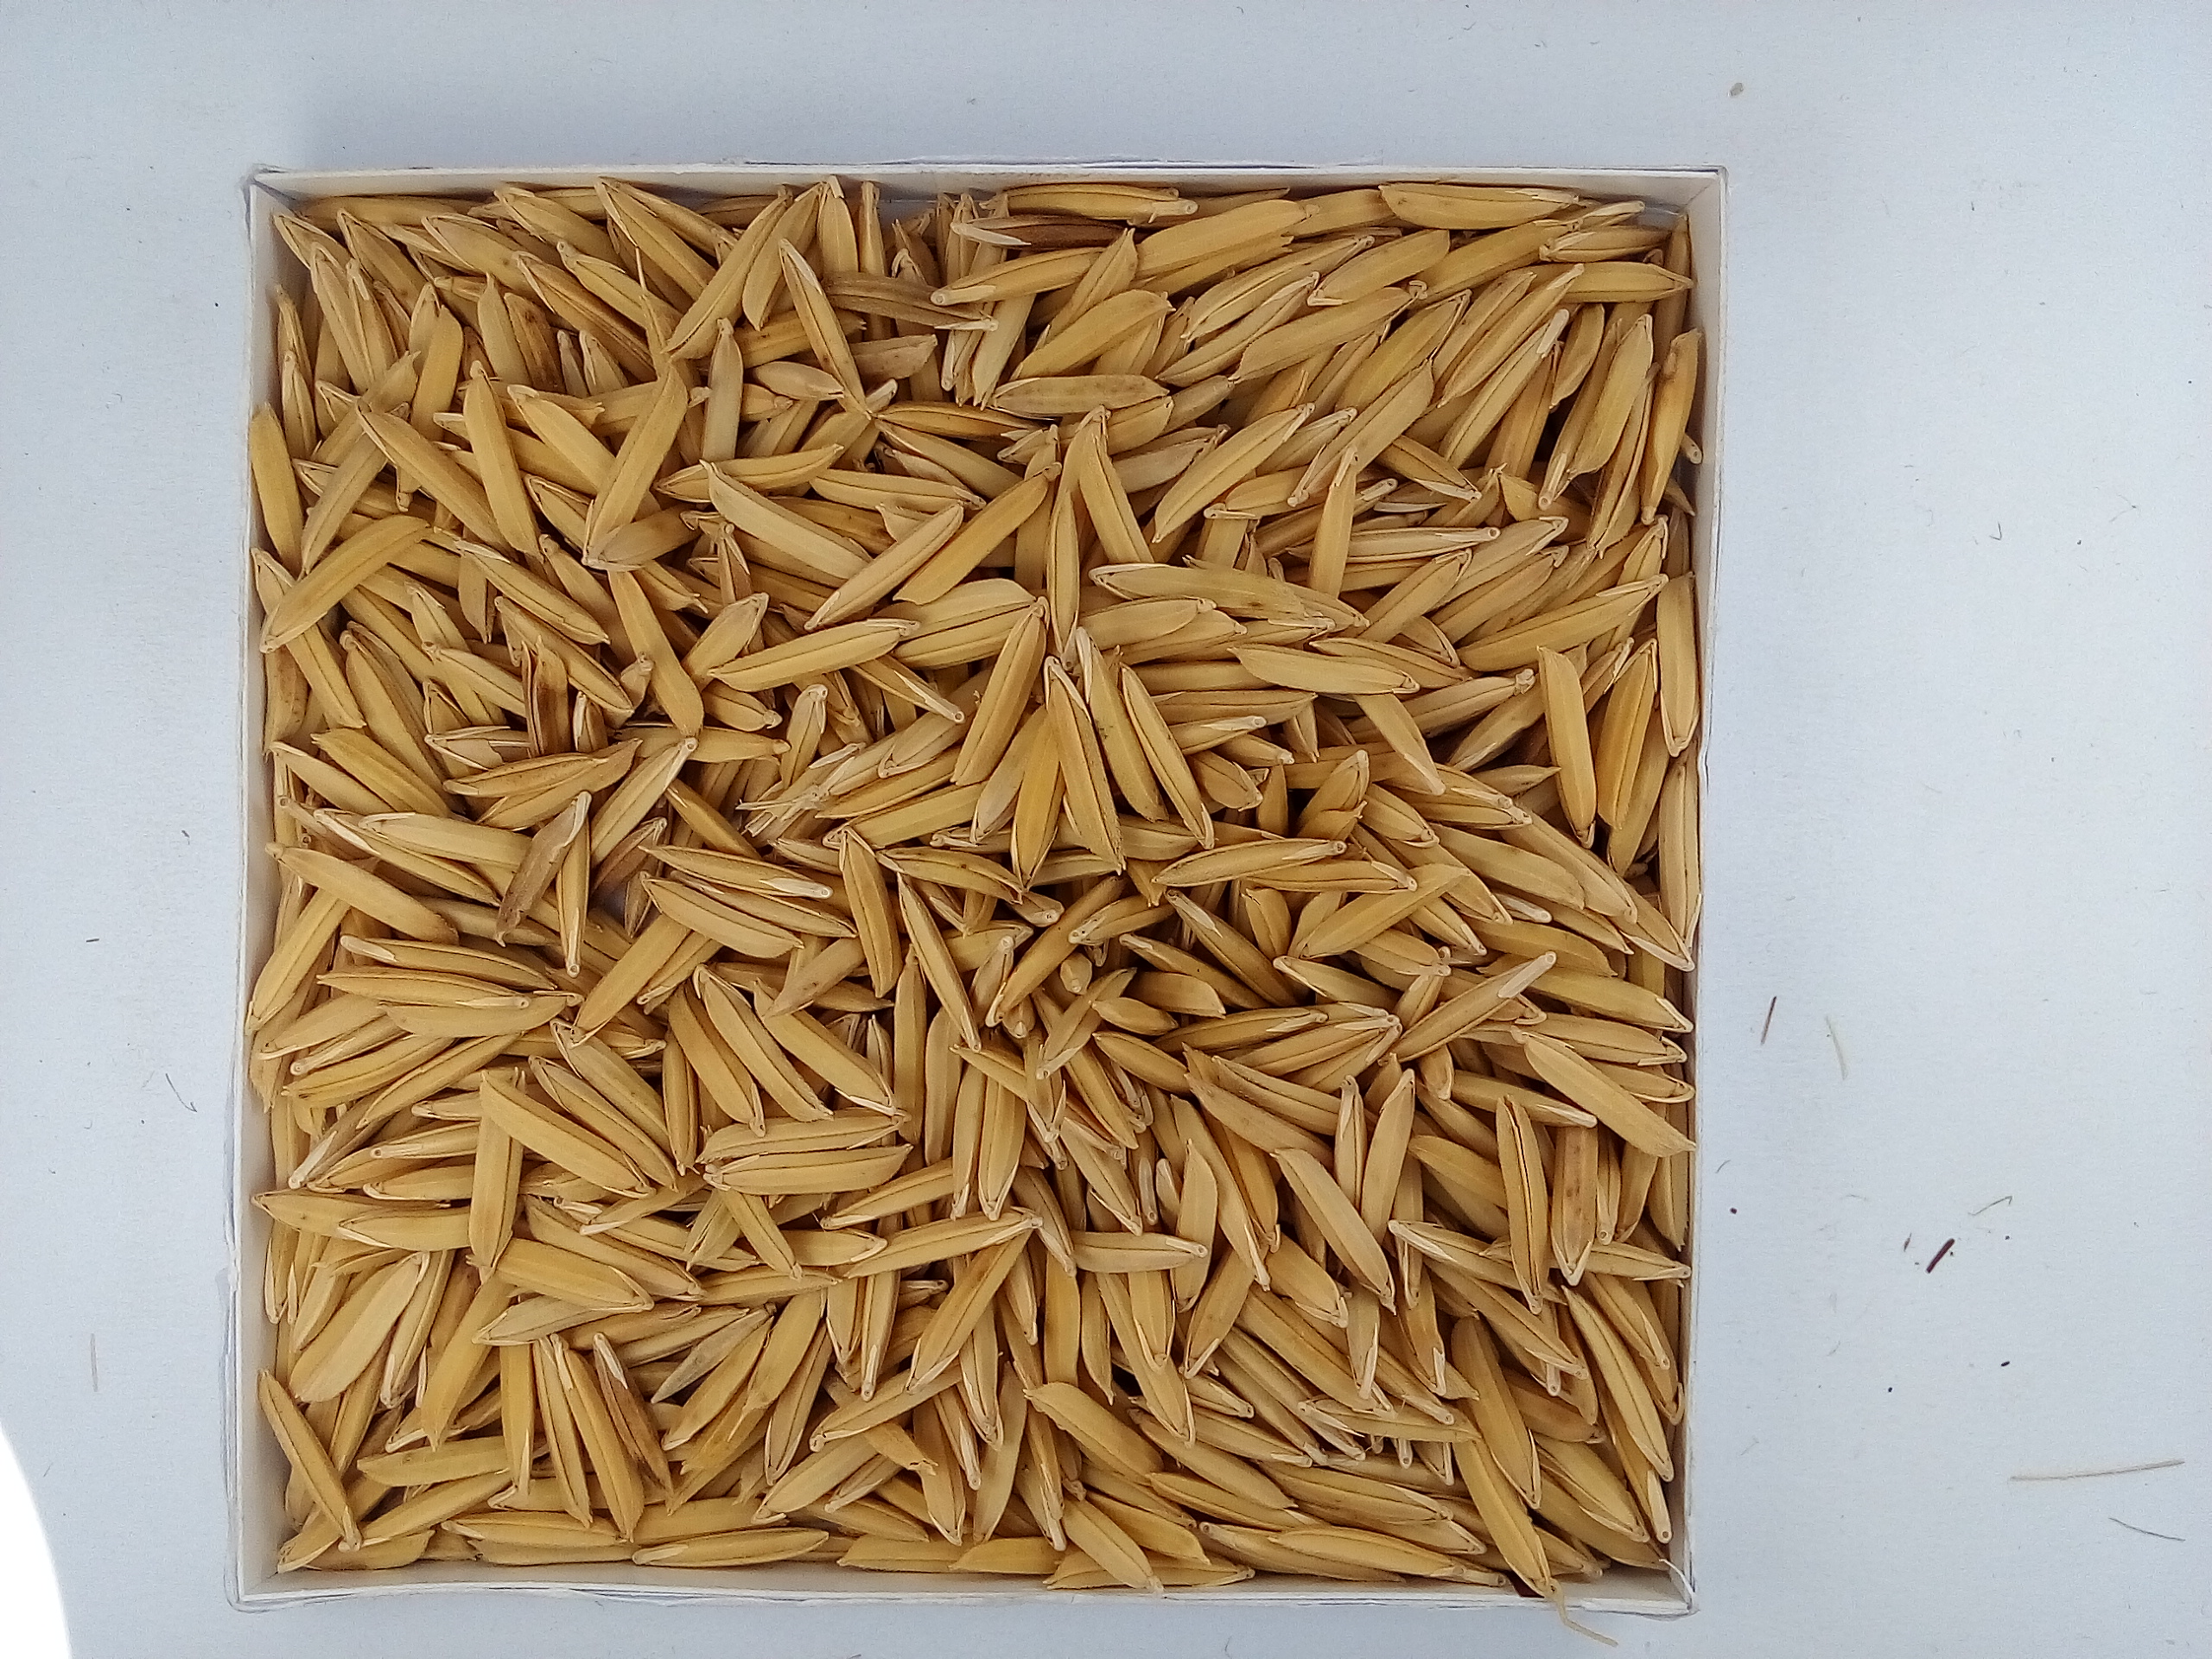
Rice seed variety: Unknown